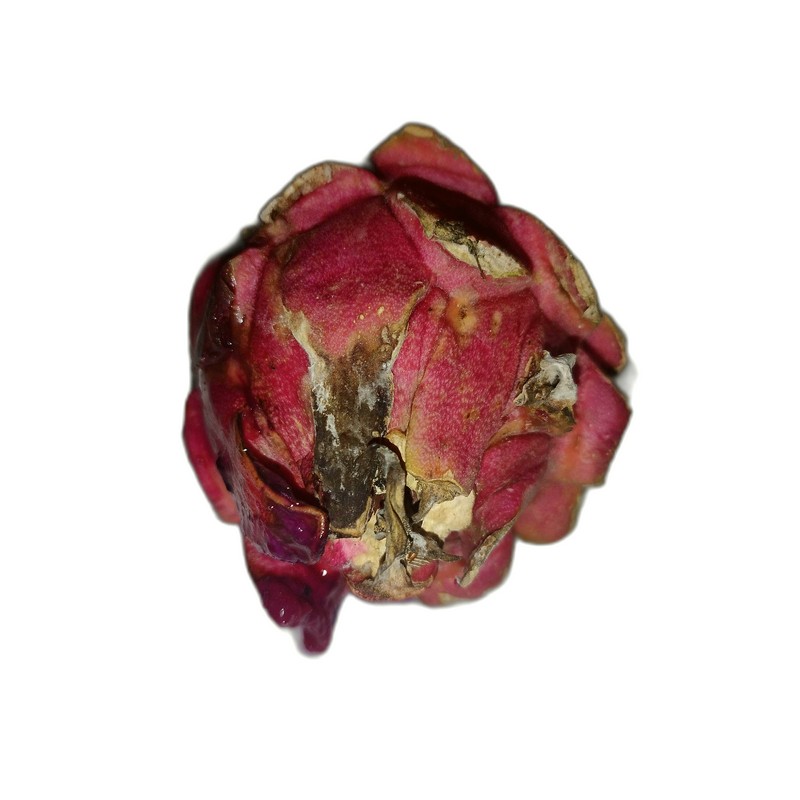
Label: Defect Dragon Fruit